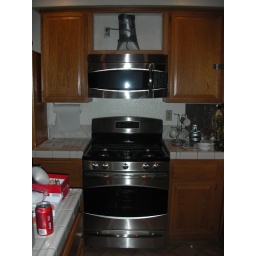
new over the range microwave and new oven.. happy cooking. te cabinet above needs new doors to be made